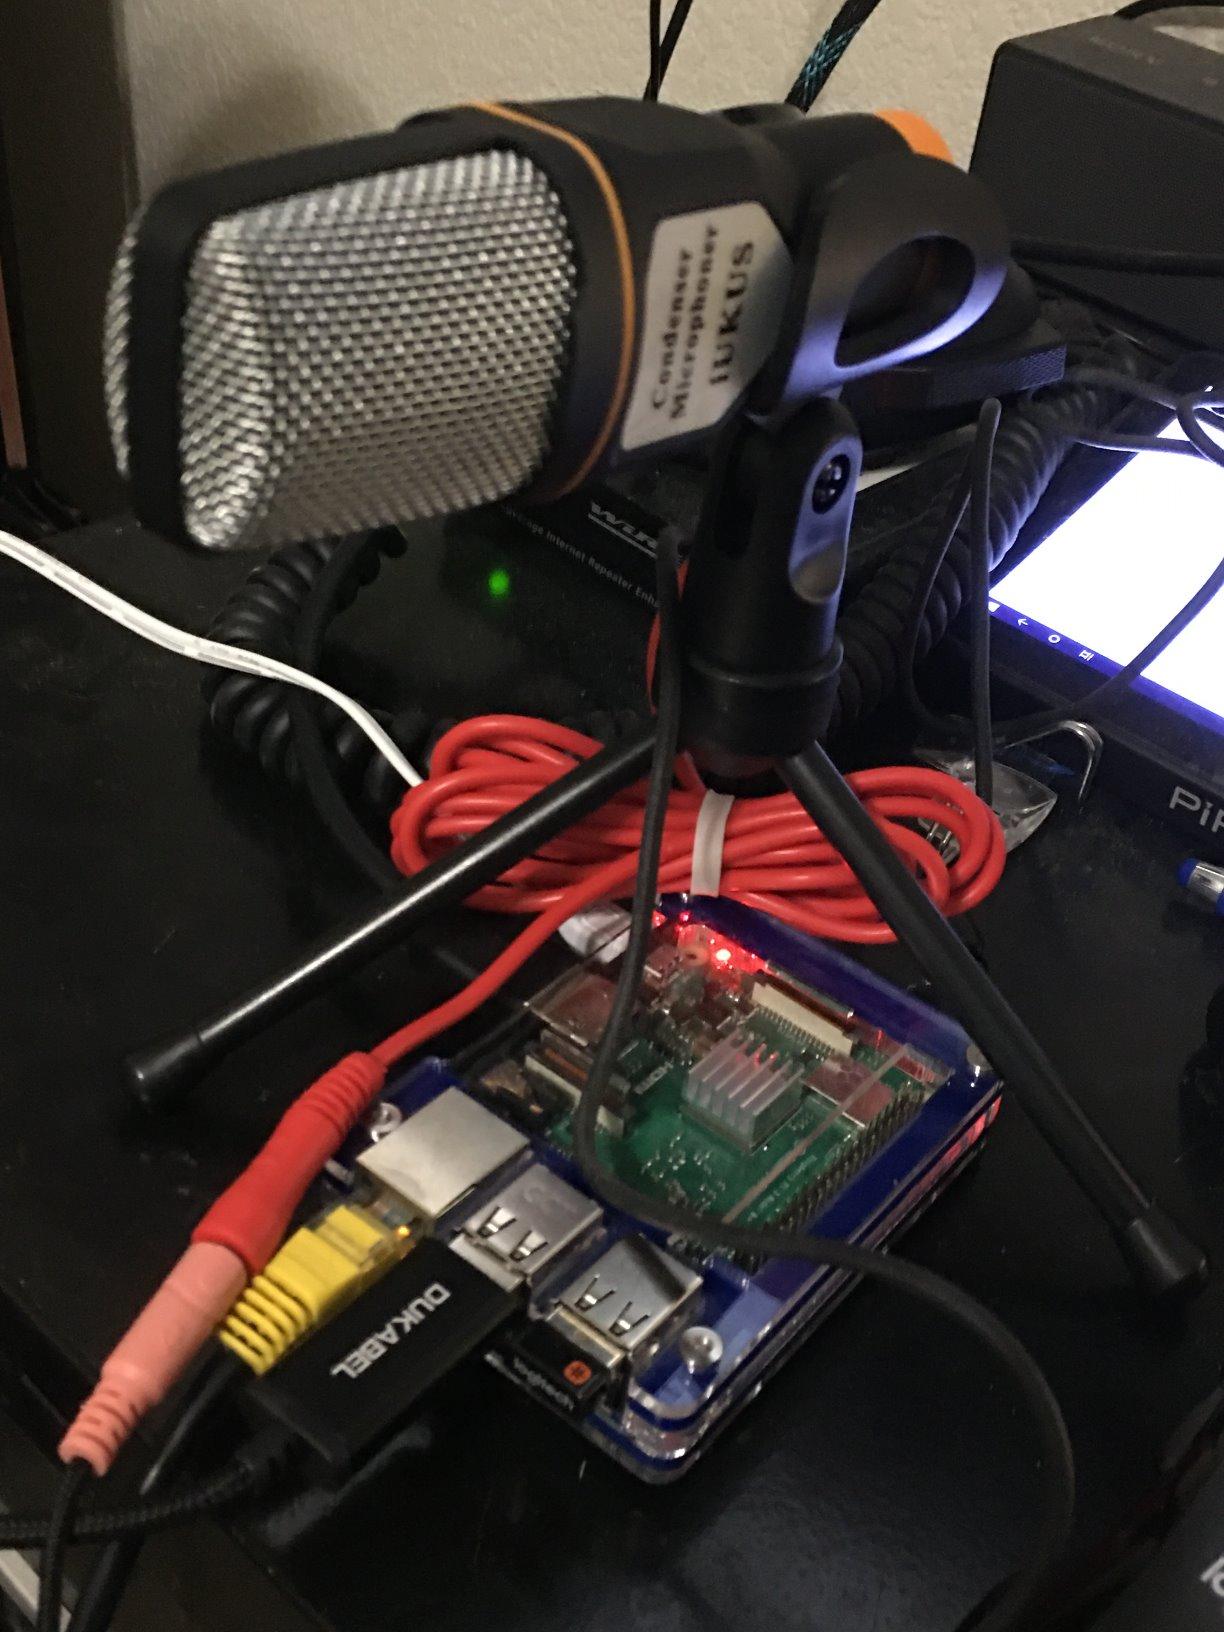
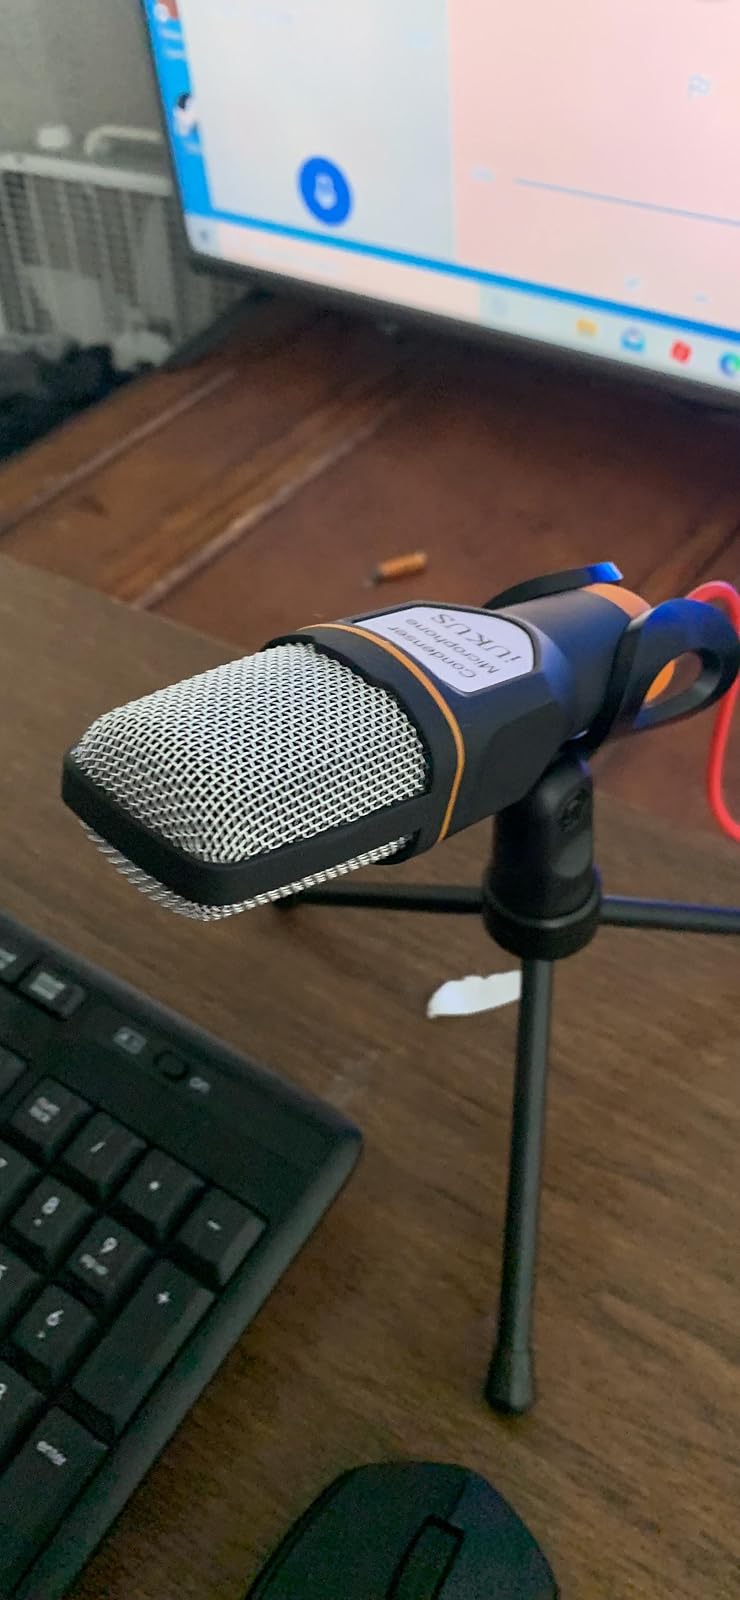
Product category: microphone
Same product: yes